Karaginsky Gulf

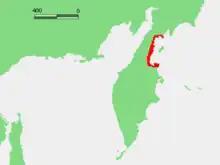
Location on the map.

Karaginsky Gulf is a large gulf in the Bering Sea off the northeastern coast of Kamchatka (Russia), which cuts deep inland. The depth of the gulf is between . The largest island in the gulf is the Karaginsky Island, separated from the mainland by the Litke Strait (width: ). The Karaginsky Gulf is covered with ice from December until June.